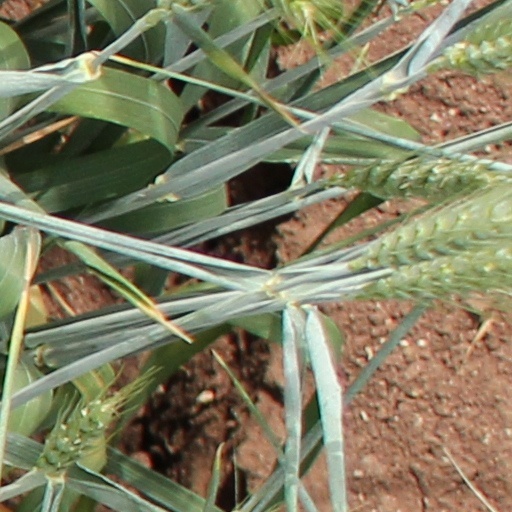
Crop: wheat